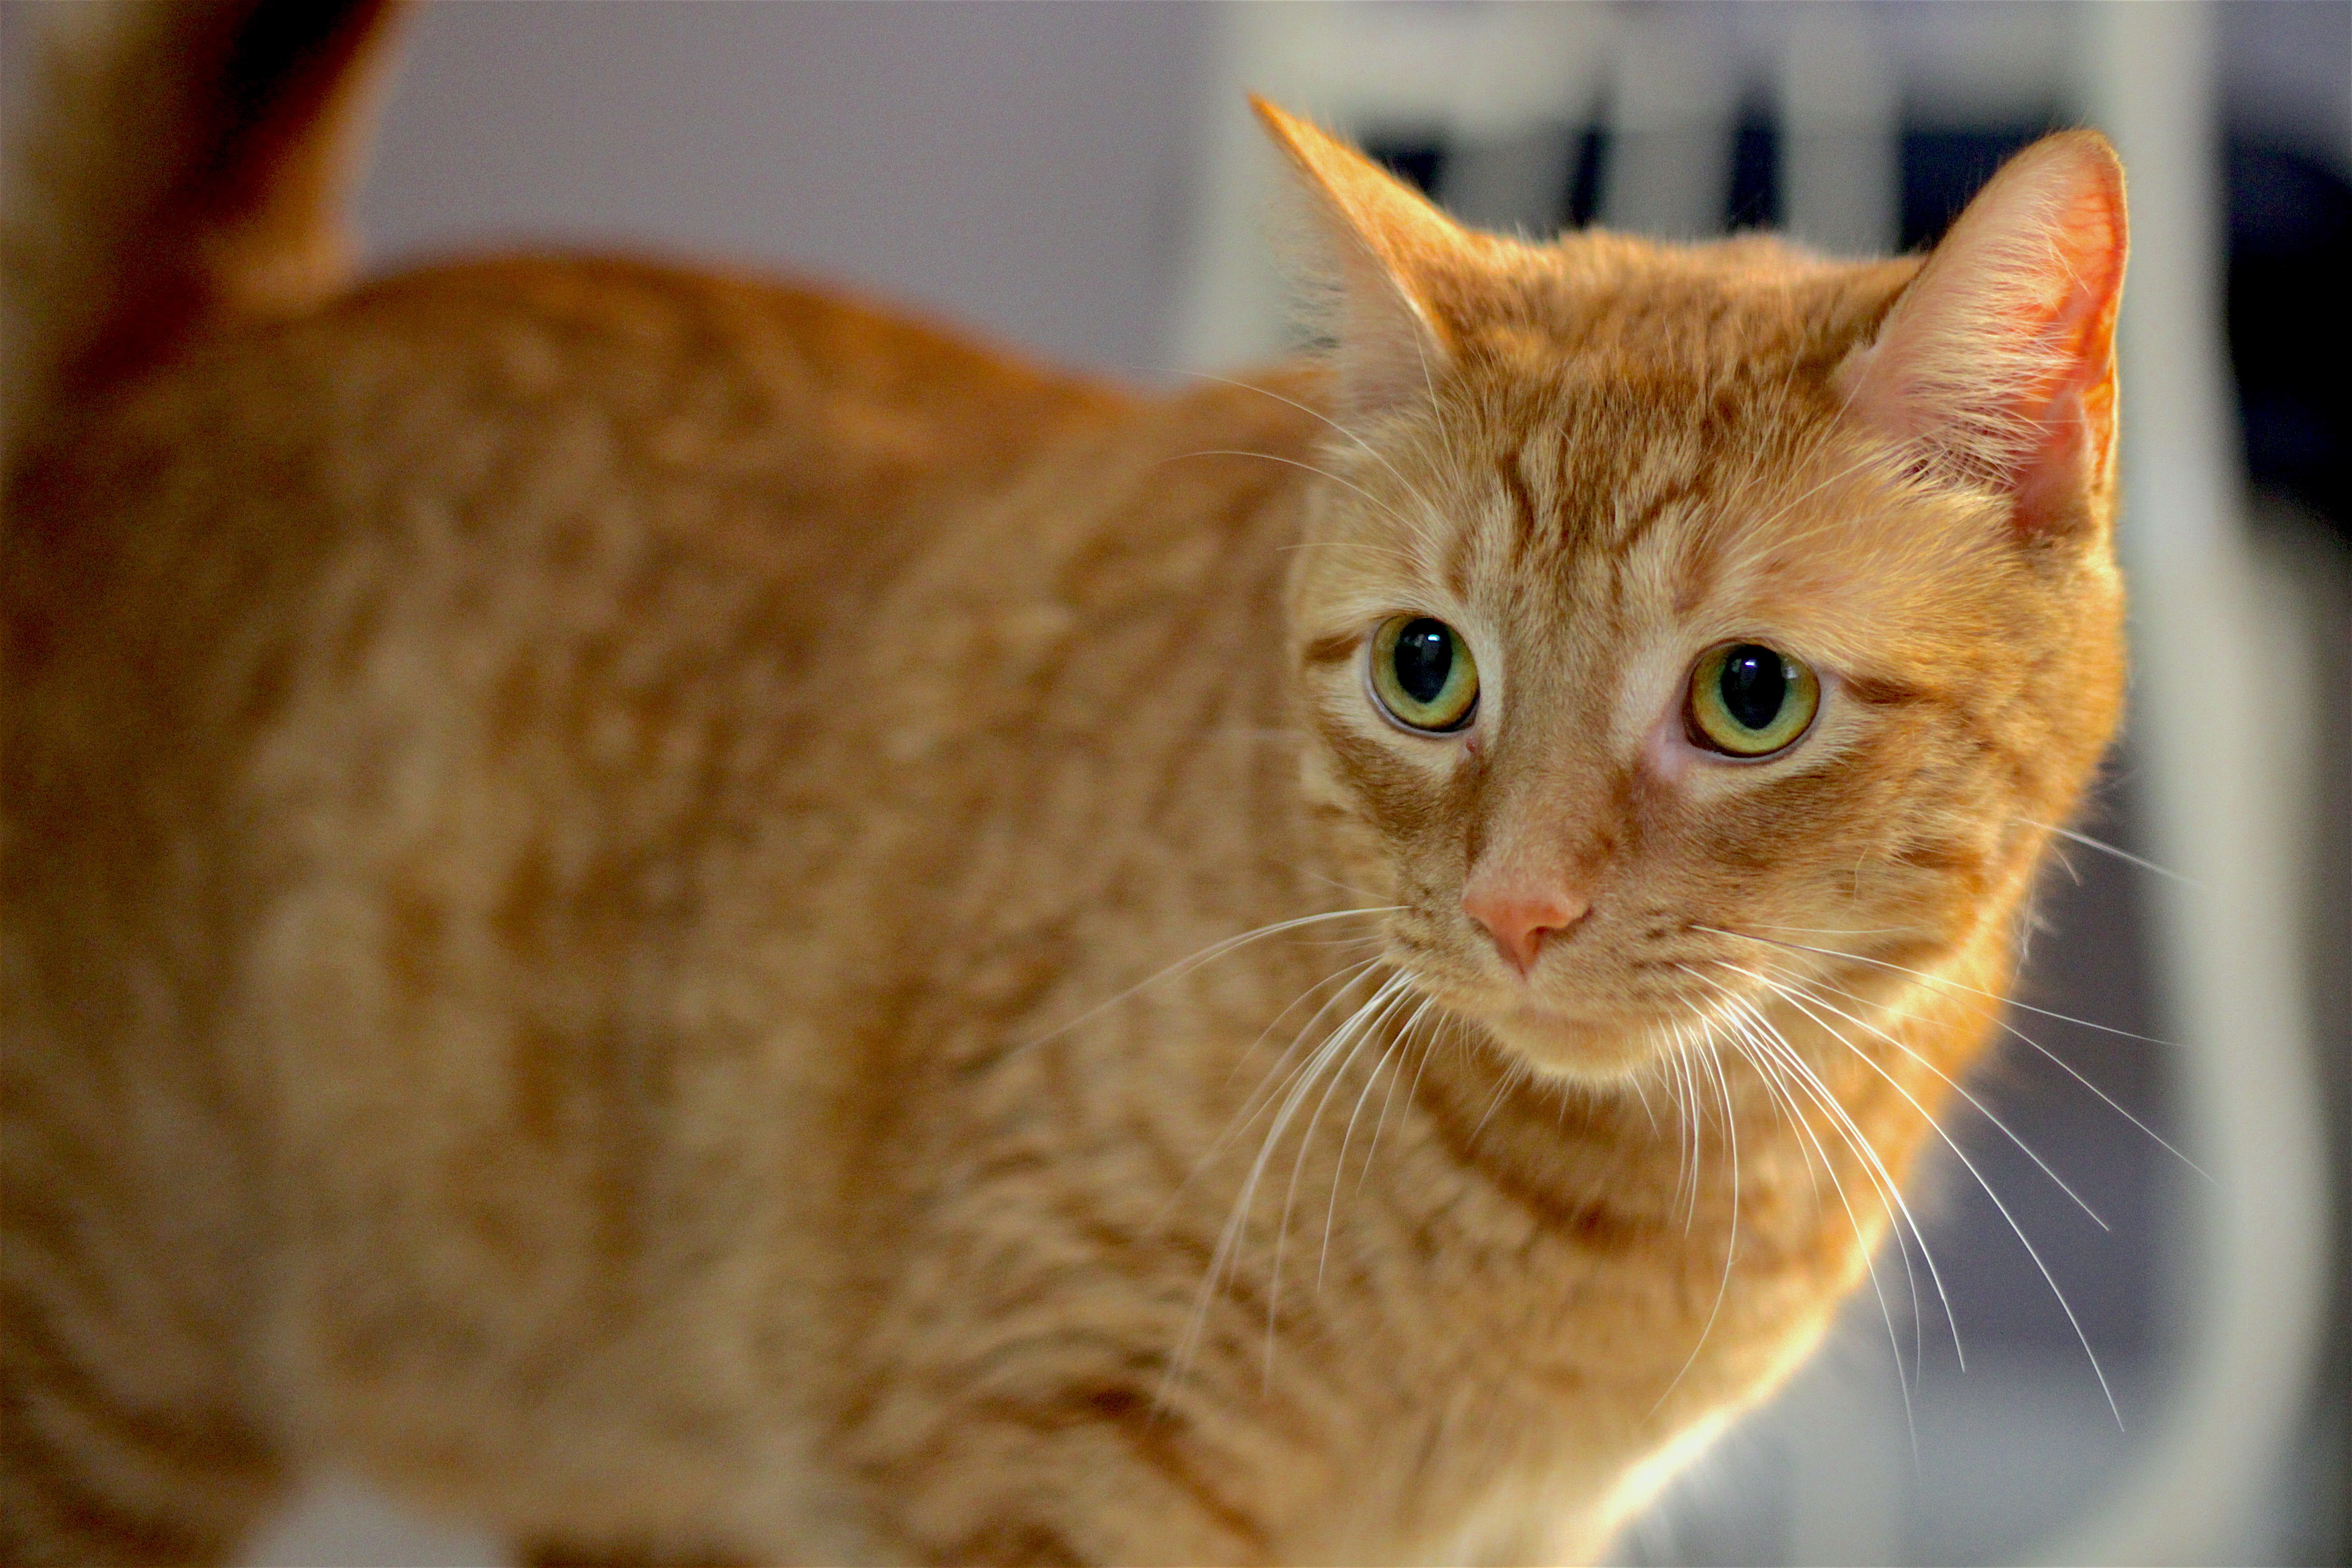
cat, mammal, fauna, close up, nose, whiskers, vertebrate, tabby cat, bengal, european shorthair, small to medium sized cats, cat like mammal, carnivoran, domestic short haired cat, pixie bob, rusty spotted cat, ocicat, toyger